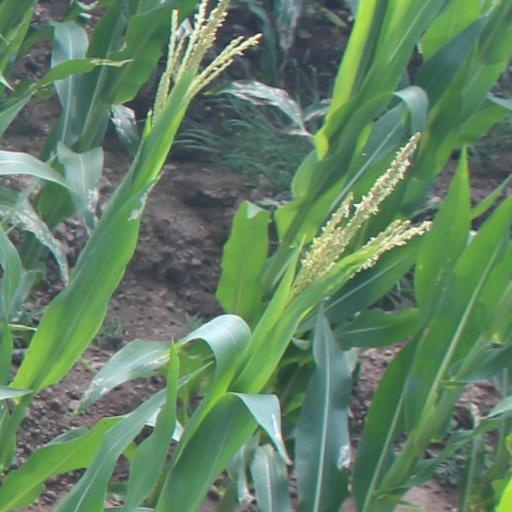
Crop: maize; corn